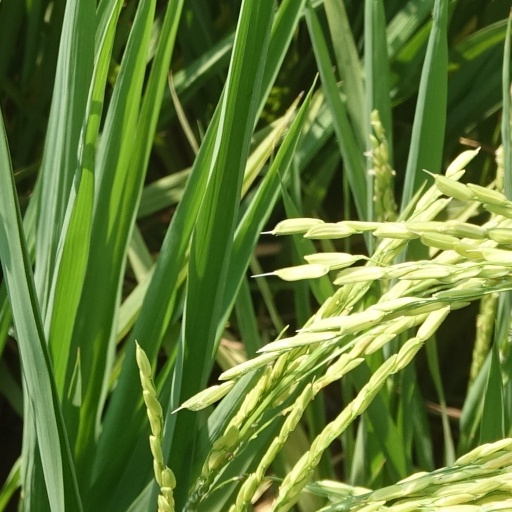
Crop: rice